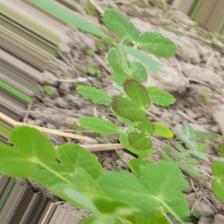
Label: Lentil Rust